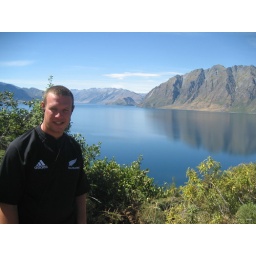
Me in All Blacks shirt by lake